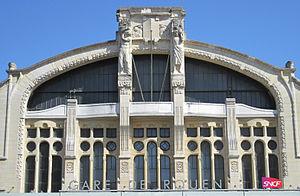
Gare de Rouen - Rive Droite, Août 2009 Nrf: Stâtion d'Rouën, Août 2009
La gare de Rouen-Rive-Droite est une gare ferroviaire française de la ligne de Paris-Saint-Lazare au Havre, située sur la rive droite de la Seine, en haut de la rue Jeanne-d'Arc, à proximité du centre-ville de Rouen, préfecture du département de la Seine-Maritime et de la région Normandie.